Prince's Palace of Monaco

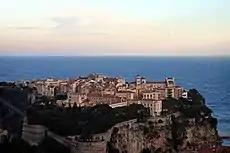
"Illustration 5": The Rocher de Monaco overlooks both the port and the Mediterranean. The Prince's Palace is on the Rocher in the foreground. The imposing Palladian building in the far background is the Oceanographic Museum, founded by Prince Albert I in 1906. The remains of All Saints Tower (F, see "Illustration 6") and the serravalle (G) can be seen at the bottom left of the picture.

Monaco's history predates the Roman occupation of AD 122. Its large natural harbour ensured a steady stream of visitors from Byblos, Tyre, and Sidon. Later the Phoenicians came to trade silk, oil, and spices with the natives. It was the Phoenicians who introduced to this area of the Mediterranean their god Melkart, later known by the Romans as "Hercules Monoikos". It was after this god that the Romans renamed the area "Portus Hercules Moneici", which has evolved to the present name of Monaco.